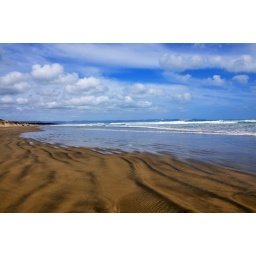
You can drive your car along the beach at your own risk, some cars have sunk in the sand!